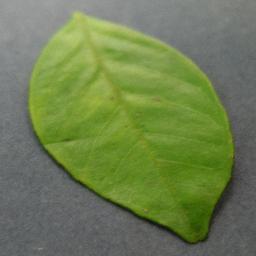
Label: Orange___Haunglongbing_(Citrus_greening)